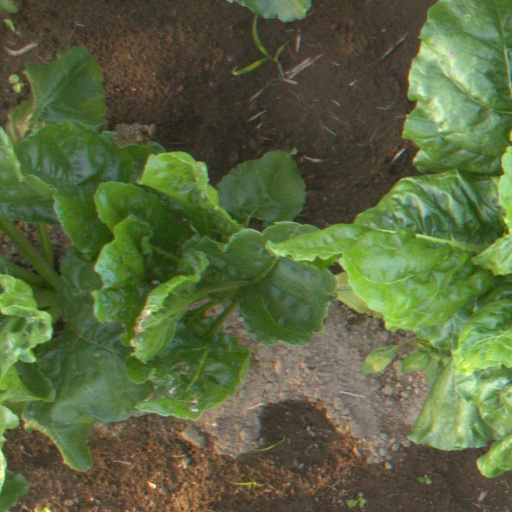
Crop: sugar beet